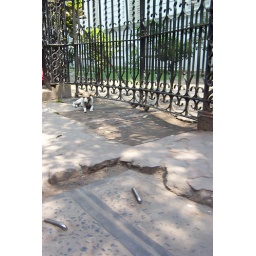
Dogs are everywhere in Kolkata, usually sleeping on the sidewalk on busy streets